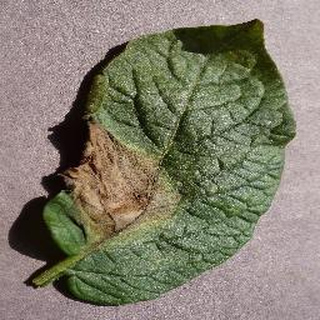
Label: potato_late_blight